Silpheed: The Lost Planet

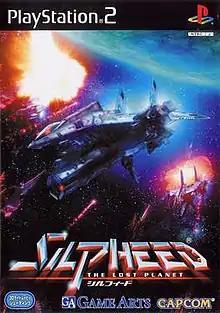
Japanese version cover art

is a 2000 shooter video game. It is a direct sequel to "Silpheed". It was developed by Treasure and Game Arts, and published in North America by Working Designs. The game is a vertical scrolling shooter in which the player controls 019, a Silpheed of the planet Solont's SA-77 Squadron, as it takes on countless alien enemies.